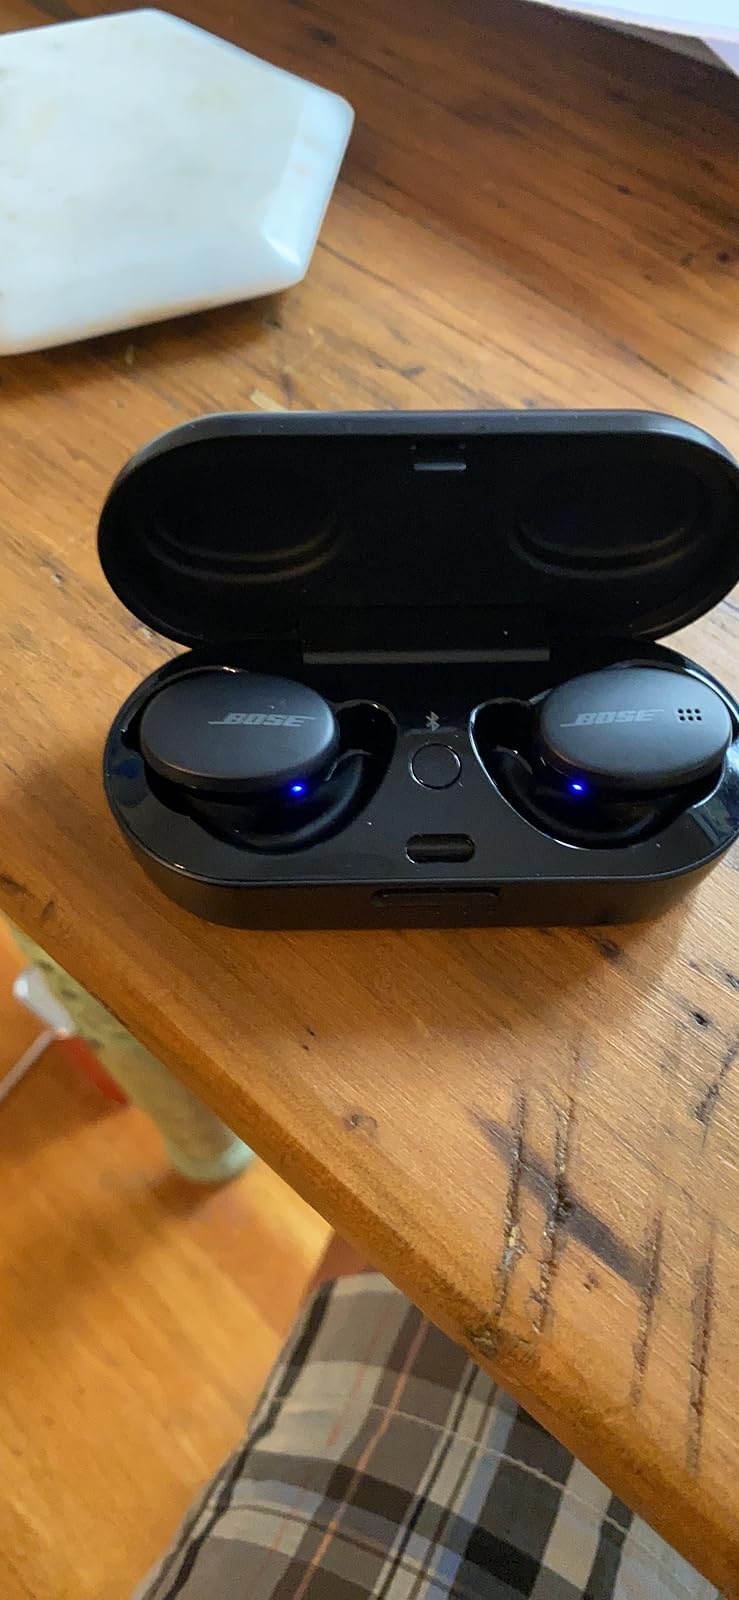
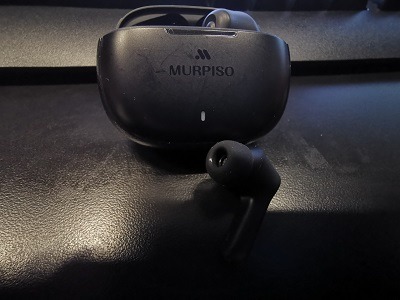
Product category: earbuds
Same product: no